Shady Hollow, Texas

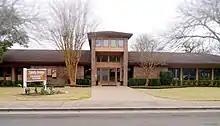
Community Center of Shady Hollow

Shady Hollow first appeared as a census designated place in the 2000 U.S. Census.